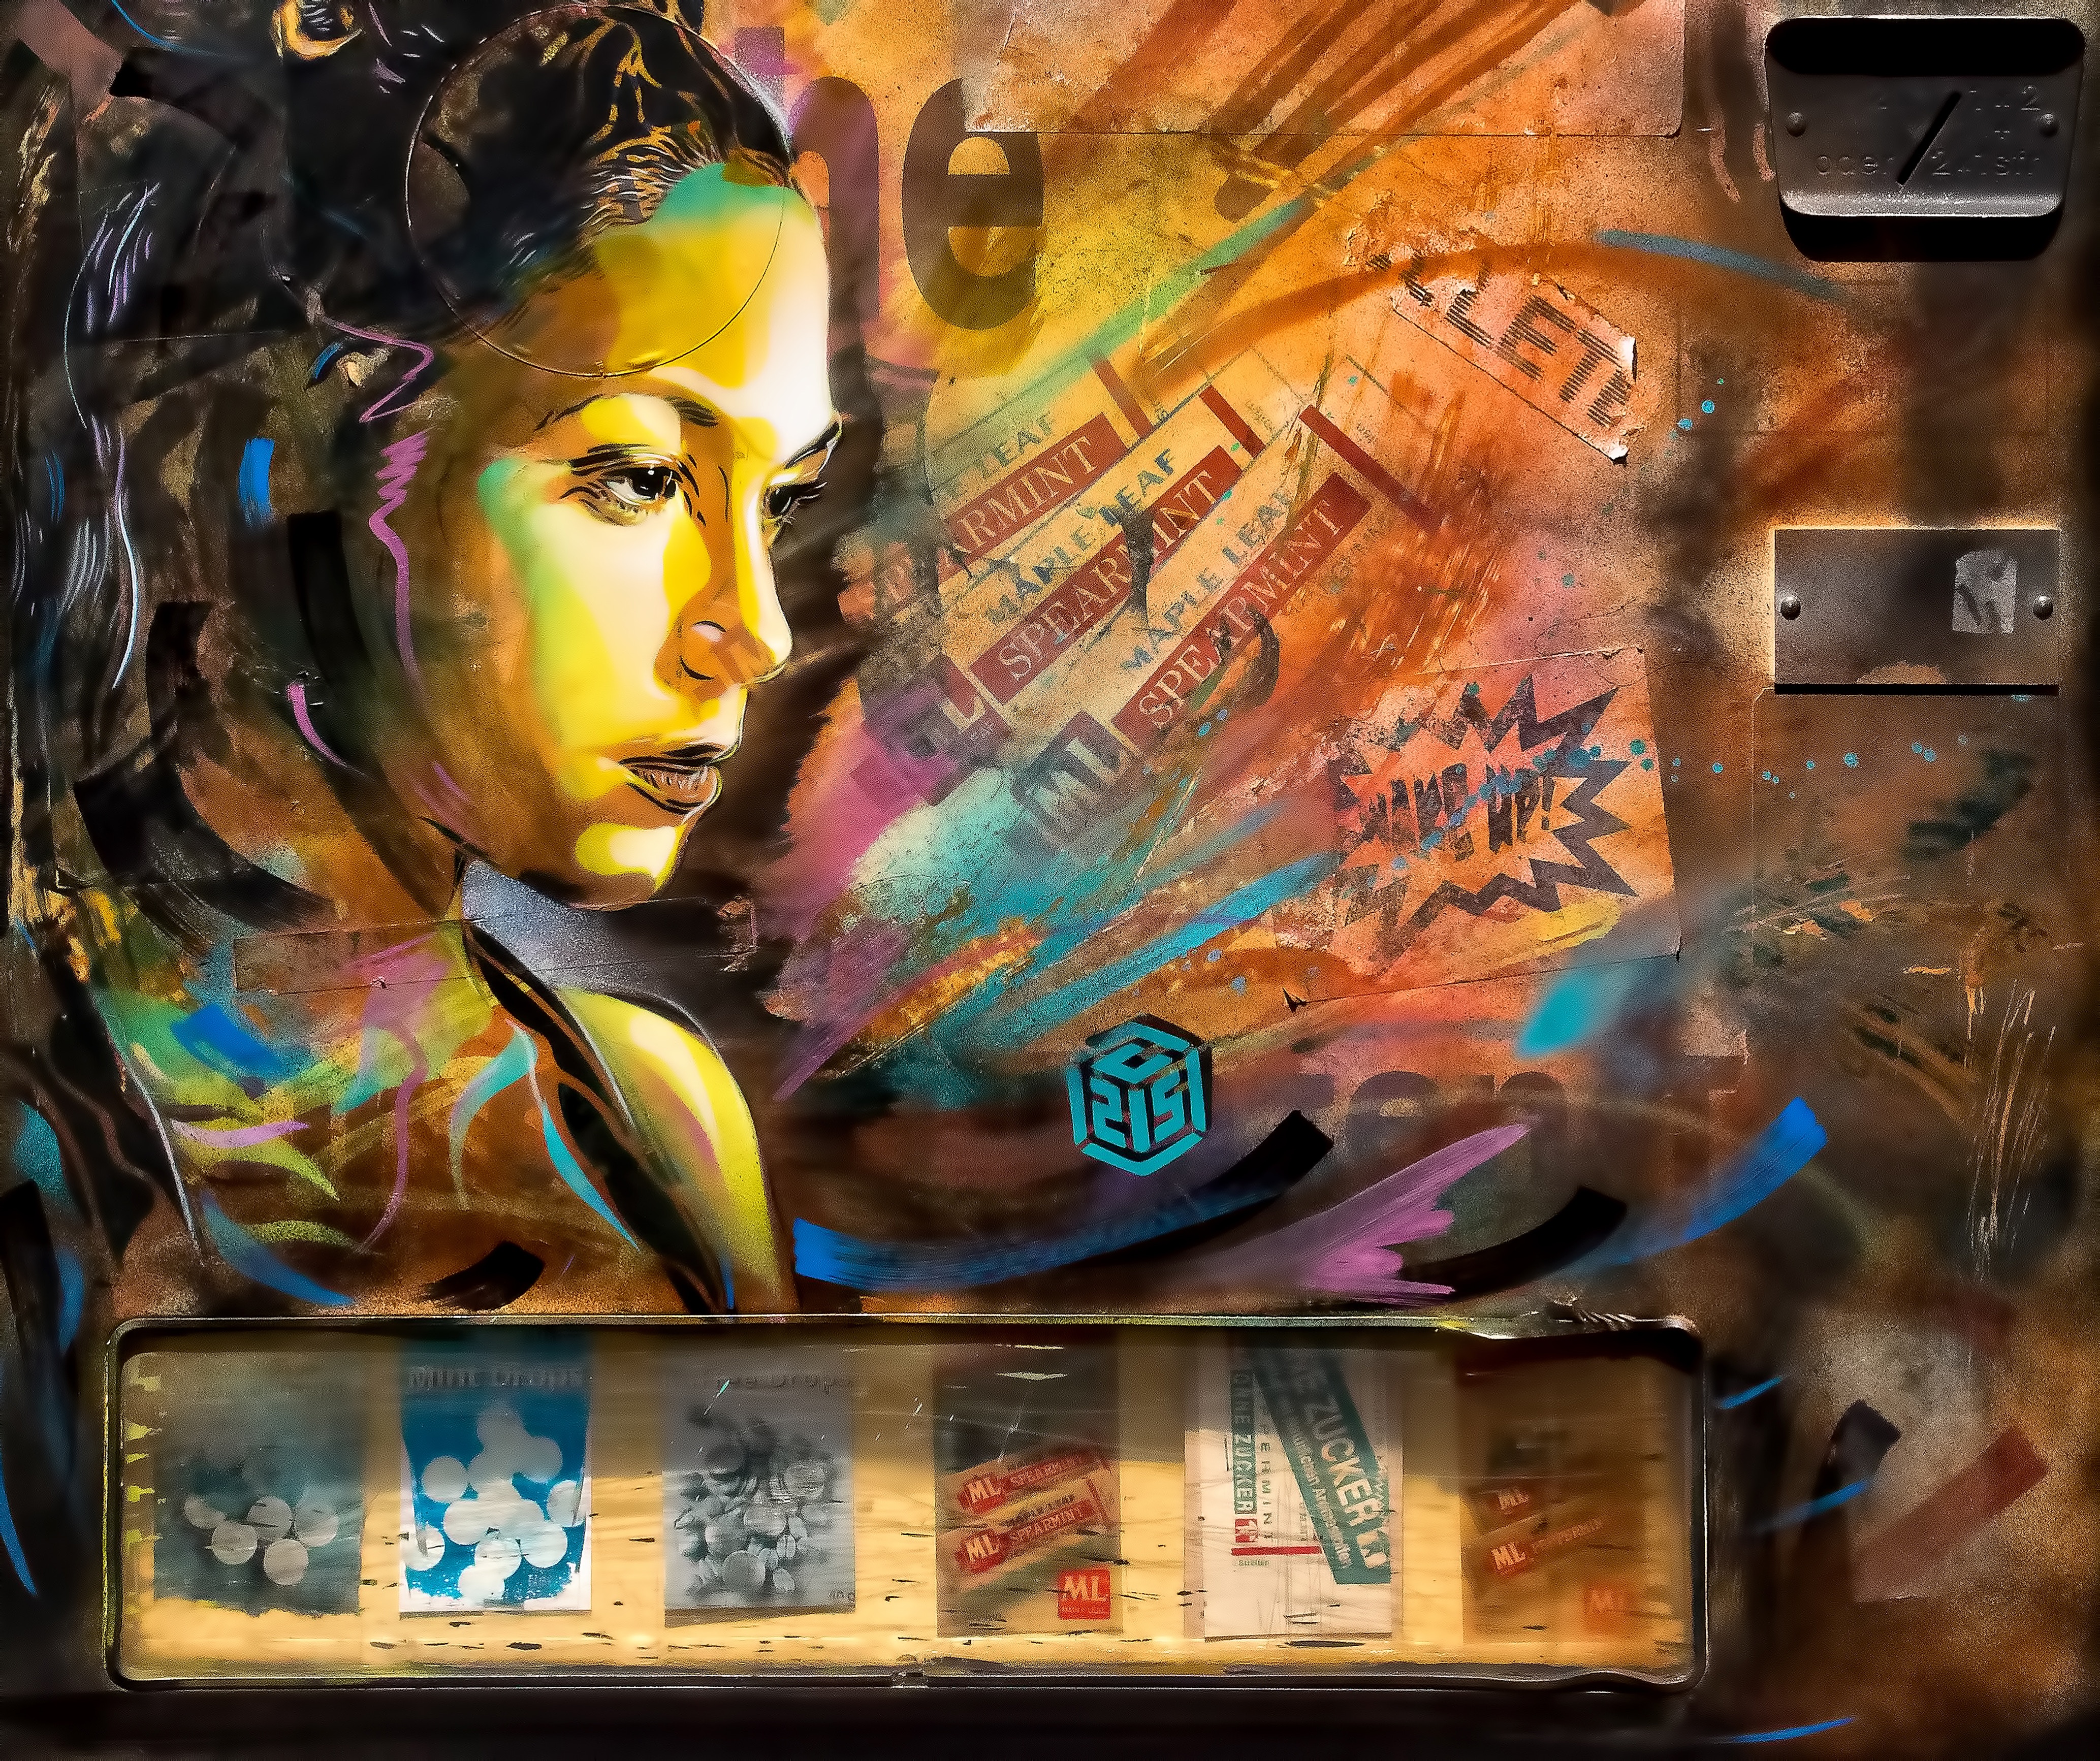
wall, color, painting, urban art, colour, art, cool image, mural, cool photo, graphics, modern art, computer wallpaper